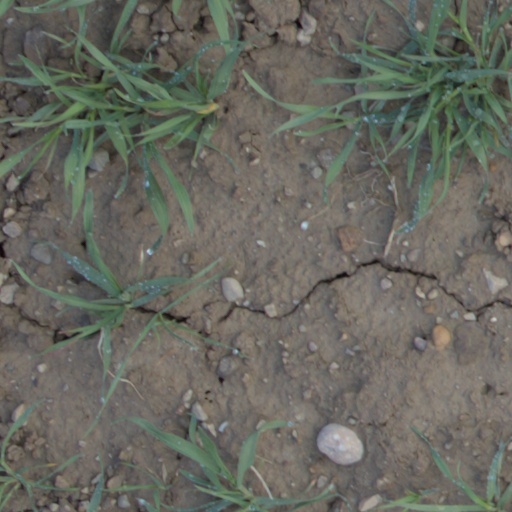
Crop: wheat